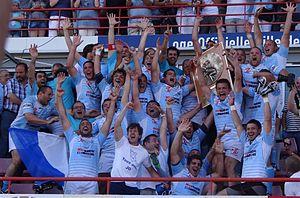
le bouclier
Le Club sportif de Vienne rugby est un club de français rugby à XV basé à Vienne.
Le championnat de France de rugby à XV de 2ᵉ division fédérale, appelé plus simplement Fédérale 2, est le deuxième échelon national du championnat de France de rugby à XV amateur. Antichambre de la Fédérale 1, il est organisé par la Fédération française de rugby depuis 2000.